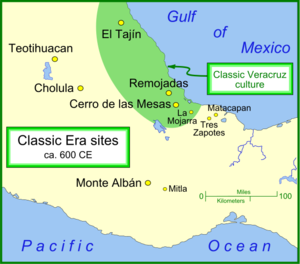
Cerro de las Mesas, est un site archéologique dans l'État mexicain de Veracruz, dans le bassin du Río Papaloapan. Ce fut un important centre régional de 600 av. J.-C. à 900 apr. J.-C., et une capitale régionale de 300 apr. J.-C. à 600 apr. J.-C.
La Mojarra est un site archéologique dans l'État de Veracruz, sur la côte du golfe du Mexique, au débouché de la rivière Acula. Il a été constamment occupé depuis la fin de la période préclassique jusqu'à, sans doute, l'an mil.